London Borough of Lambeth

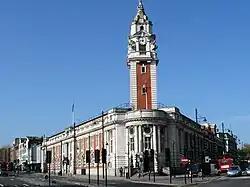
Lambeth Town Hall, completed in 1908

There are a number of members of overlying superficial rocks from the Quaternary period. Close to the Thames, around Waterloo Station for example, the rock is estuarine alluvium made of clay, silt, sand and peat formed from 11.8 thousand years ago (tya) to the present. South of that is a Kempton Park Gravel member, formed between 116 and 11.8 tya which extends south past Stockwell station approximately to Jeffrey's Road, with small areas of Langley Silt of the same age in the east and west. In the east, along Herne Hill and Denmark Hill is a Boyn Hill Gravel member, deposited between 423 and 126 tya. Further south are areas of Head (poorly sorted clay, silt, sand and gravel laid up to 2.588 mya associated with slow-moving, waterlogged soil) e.g. from Clapham North station to Atkins road and Streatham Hill, Lynch Hill Gravel (sand and gravel, 326 to 126 tya) under most of Clapham Commom, Hackney Gravel (sand and gravel, 326 to 126 tya) west of Clapham North station, Black Park Gravel (sand and gravel, 480 to 423 tya) making up the high parts of Streatham Hill and Knights Hill and Taplow Gravel (sand and gravel, 362 to 126 tya) under Brixton, the southern part of Stockwell Road and up to Camberwell New Road. In the very southeast and southwest is more Head, along with Hackney Gravel under Streatham Vale. In the south and southeast around Leigham Court Road, Crown Lane, Central Hill and Westow Hill are unnamed sand and gravel deposits.